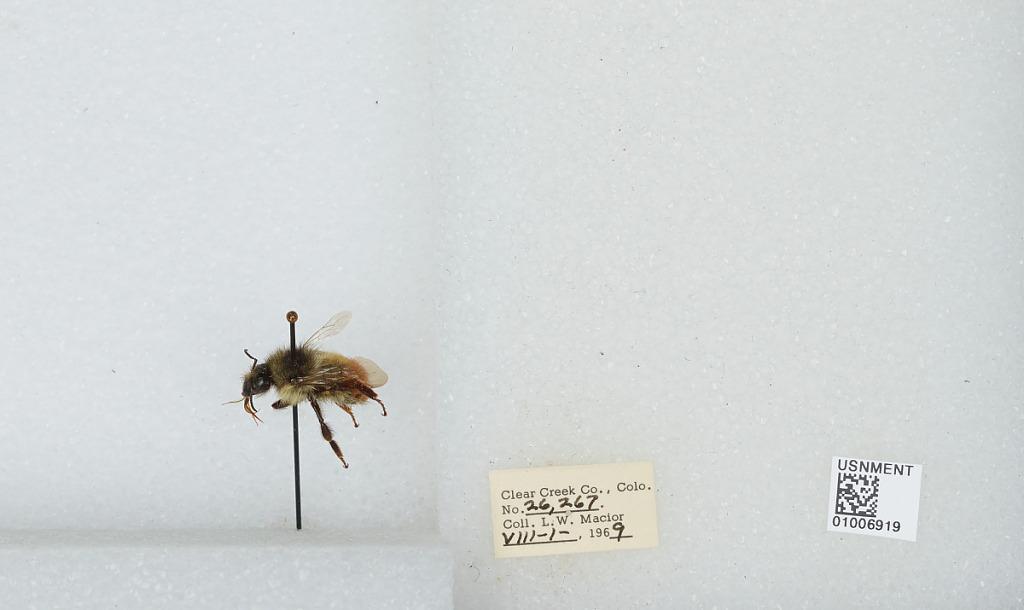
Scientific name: Bombus (Pyrobombus) flavifrons Cresson
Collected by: L. Macior
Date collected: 1969-8-1
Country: United States
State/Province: Colorado
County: Clear Creek
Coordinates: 39.69, -105.64